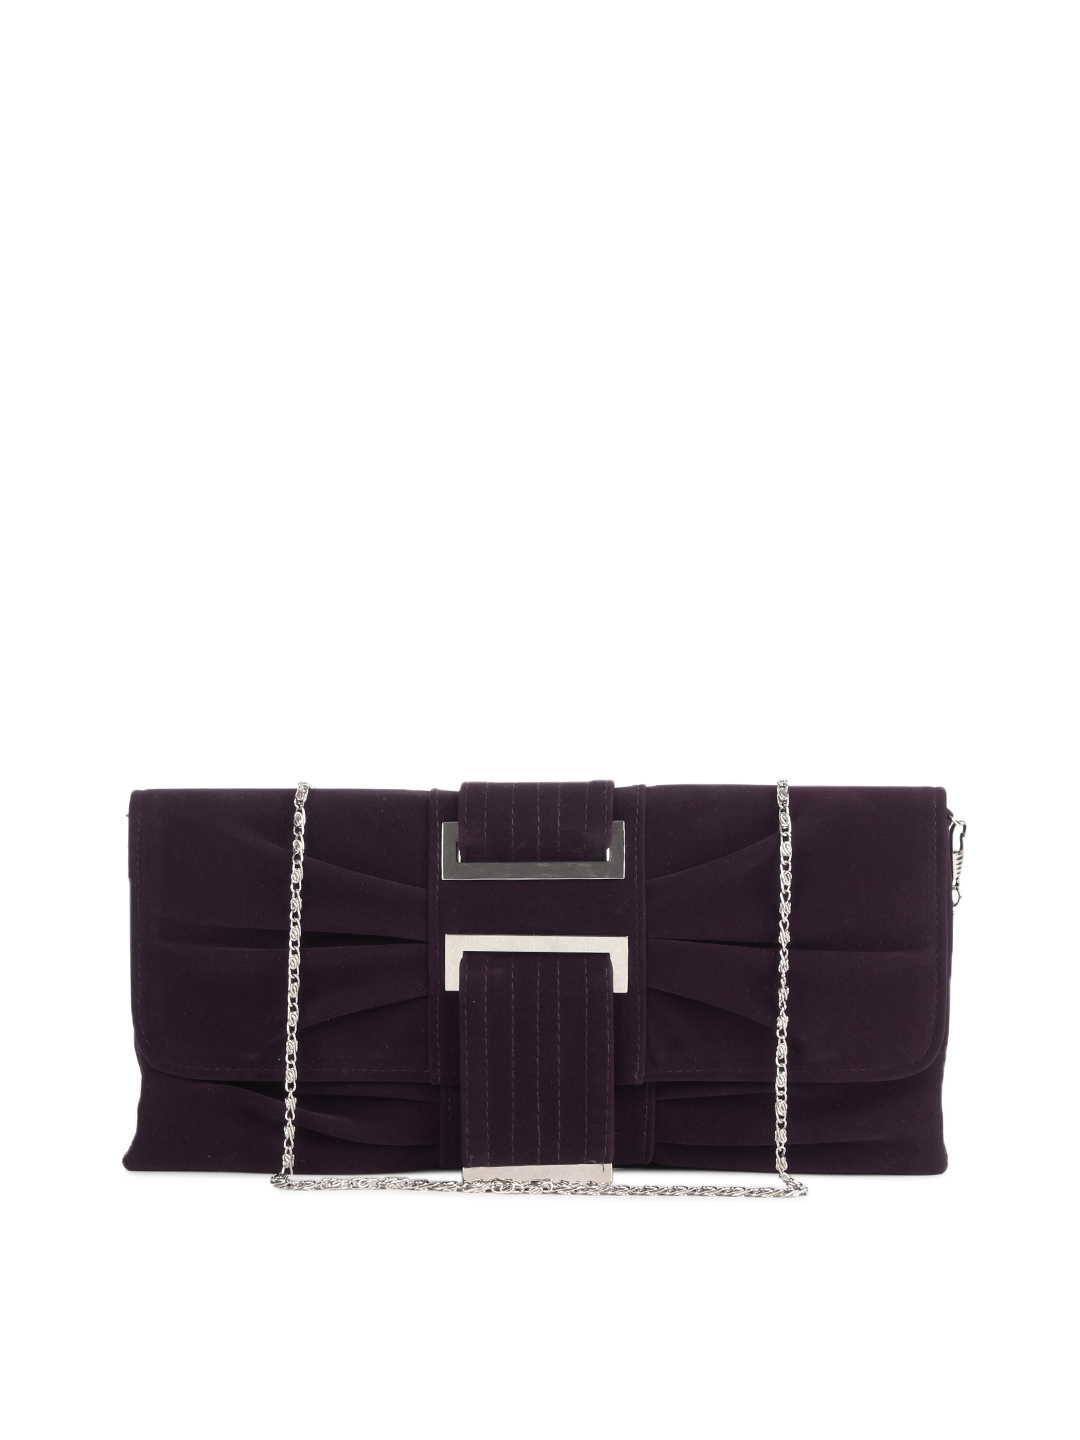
Lino Perros Women Purple Clutch
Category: Accessories / Bags / Clutches
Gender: Women
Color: Purple
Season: Summer 2012
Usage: Casual